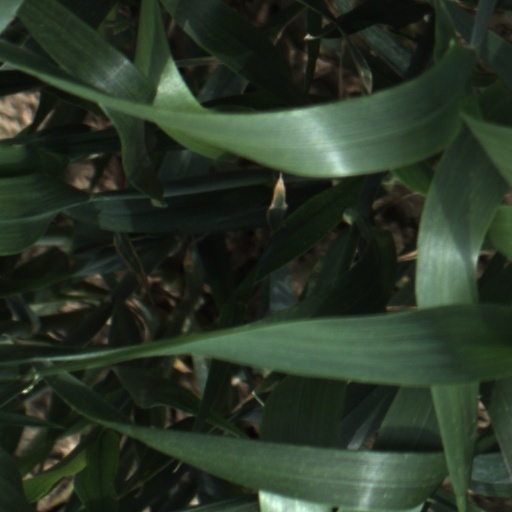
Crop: wheat